SS Stratheden

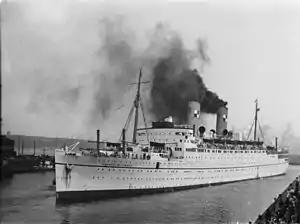
Canadian Pacific "Empress" and "Duchess" ships sailed in numerous Freetown and Mediterranean convoys. "Duchess of Richmond" sailed with "Stratheden" in nine convoys between 1942 and 1945.

On 5 May 1944 "Stratheden" left Liverpool carrying 3,132 troops and joined Convoy KMF 31, which had started from the Clyde and included at least 21 troop ships. The largest was "Capetown Castle", and also among them "Strathmore" carrying 3,309 troops. In total KMF 31 carried at least 21,025 troops. KMF 31's escorts included HMCS "Prince Robert" and on 11 May were joined by the escort carrier . KMF 31 took "Stratheden" as far as Port Said, from where she, "Strathmore" and several other troop ships continued unescorted through the Suez Canal and Red Sea. At Aden "Stratheden" with 4,036 troops and "Strathmore" with 4,679 joined Convoy AB 40A, which reached Bombay on 1 June.